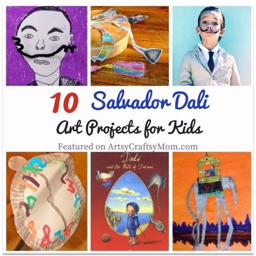
painting artist was no ordinary person , & his art proves it !